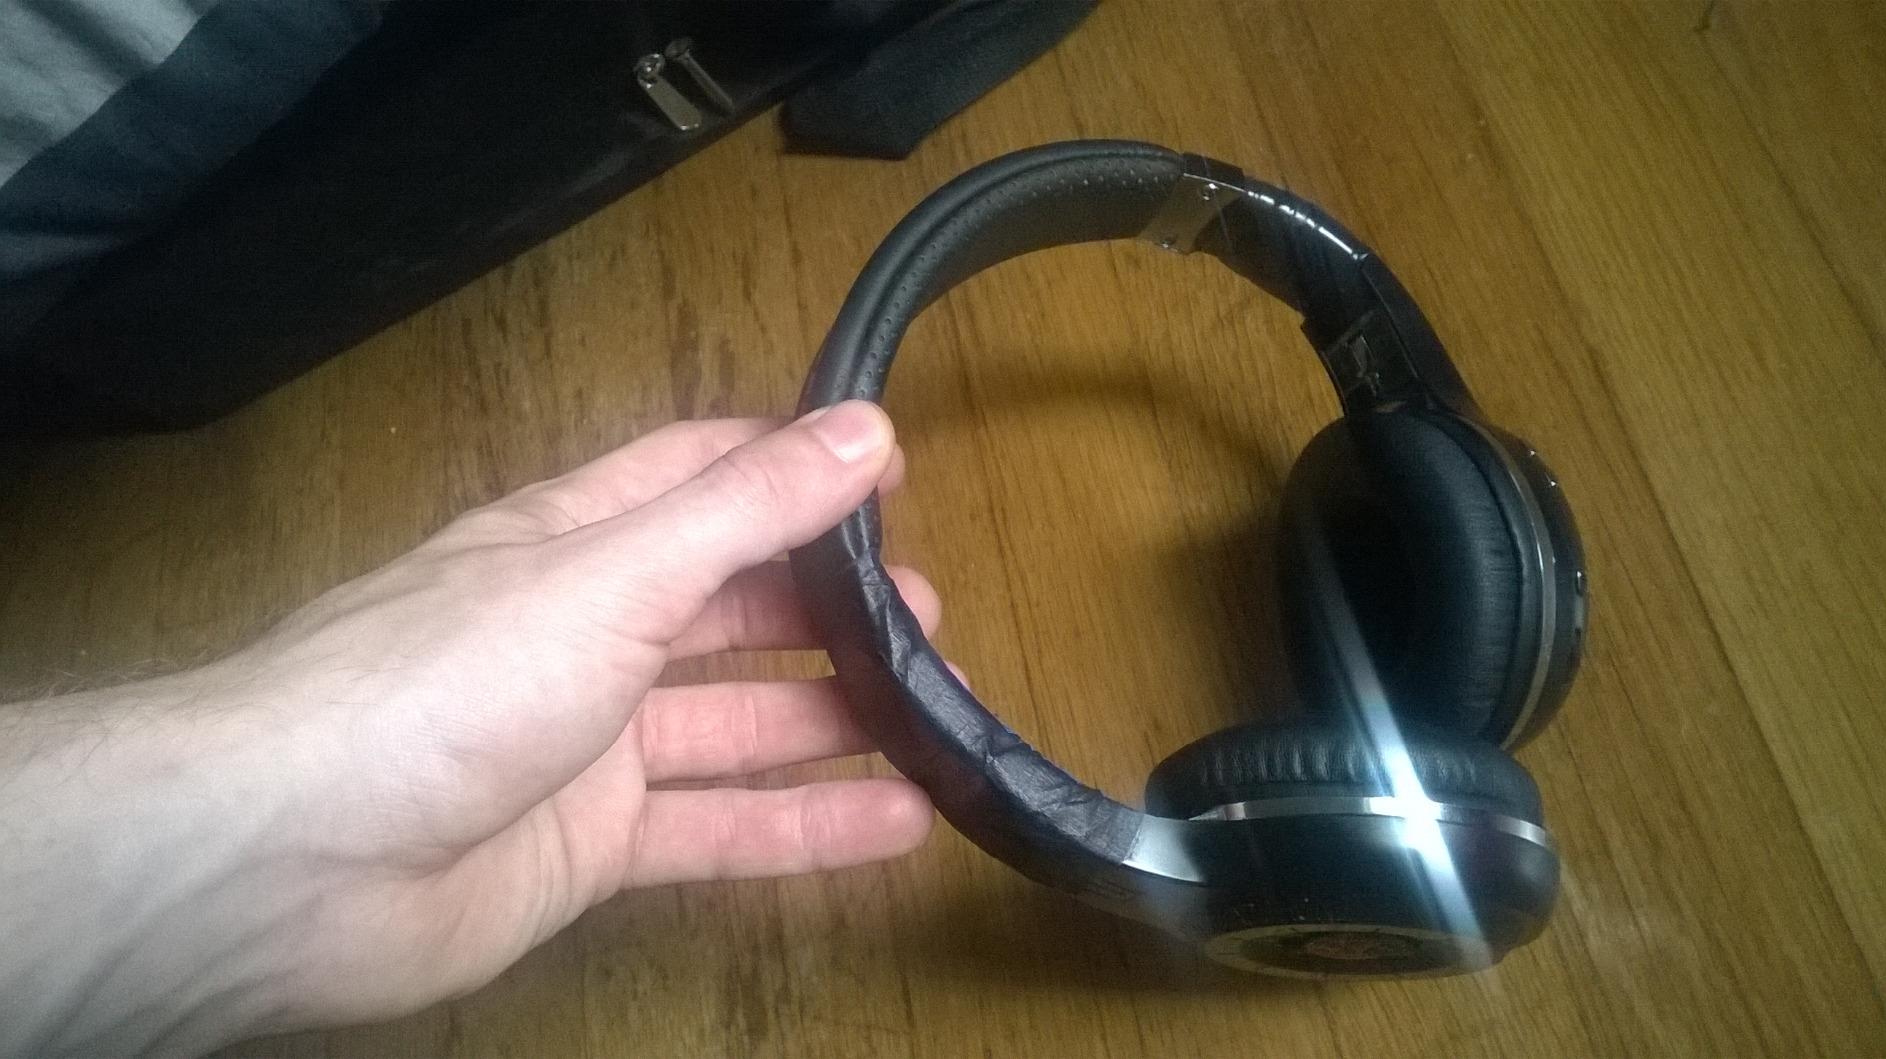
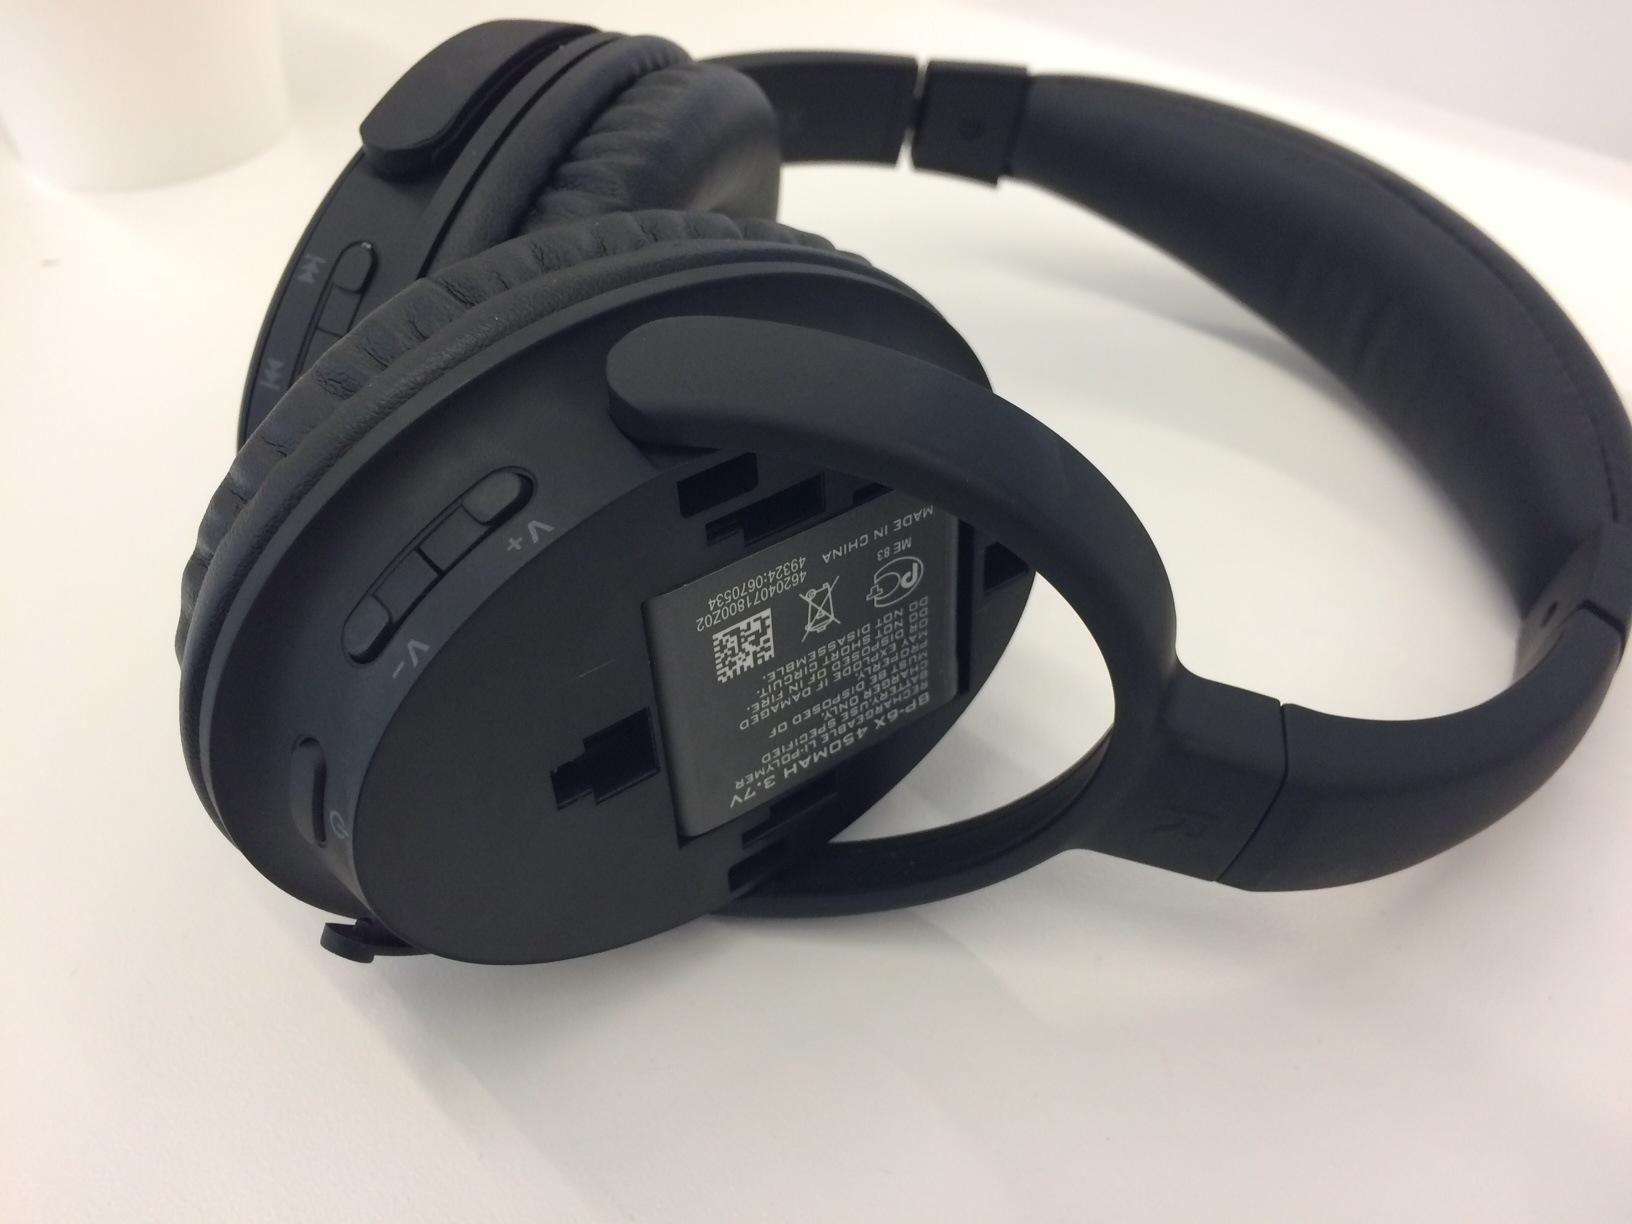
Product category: headphones
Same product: no